Lis Wiehl

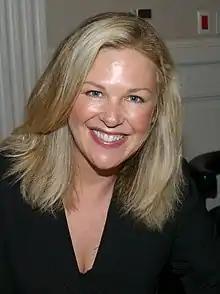
Wiehl in 2006

Lis Wiehl (born August 19, 1961) is a "New York Times" bestselling American author of fiction and nonfiction books, and a legal analyst. She is the author of twenty books, including, most recently, "A Spy in Plain Sight: The Inside Story of the FBI and Robert Hanssen―America's Most Damaging Russian Spy", published by Pegasus Books.